Opal (armoured personnel carrier)

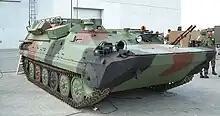
"Łowcza-3"

("ZWD" for "Zautomatyzowany Wóz Dowodzenia" – lit. "Automatic Command Vehicle") - "Opal"-I based air defence command vehicle equipped with "Łowcza" system. The troop compartment section of vehicle is higher than in standard vehicle. Also known as LA-3. Vehicle is used by Polish Land Forces.